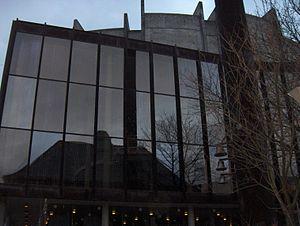
Grieghallen Own work, february 2006. Saty 16 novembre 2006 à 02:52 (CET)
Bergen est une ville du sud-ouest de la Norvège, capitale du comté de Hordaland. Bergen est la deuxième ville du pays avec 278 121 habitants. C'est également une ville portuaire, une ville universitaire et un évêché.